Sarah Huckabee Sanders

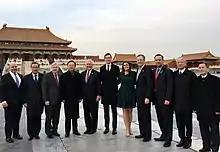
Sanders with Rex Tillerson, Jared Kushner, Robert Lighthizer, and Wang Yi in Beijing, China, November 2017

On July 21, 2017, after Spicer announced that he was going to resign, newly appointed White House Communications Director Anthony Scaramucci announced that Sanders would take the role of White House press secretary. Sanders is the third woman to hold the role of White House Press Secretary after Dee Dee Myers in 1993 and Dana Perino in 2007. Sanders is the first mother, and first working mother, to ever hold the position.